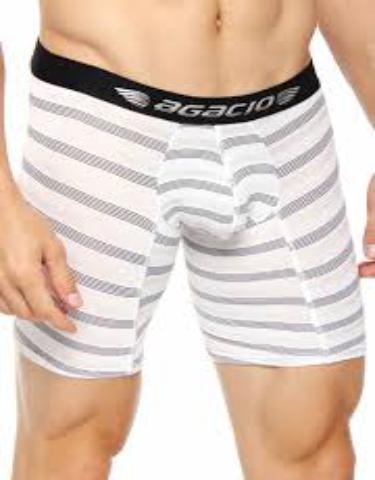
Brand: Agacio
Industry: Clothes